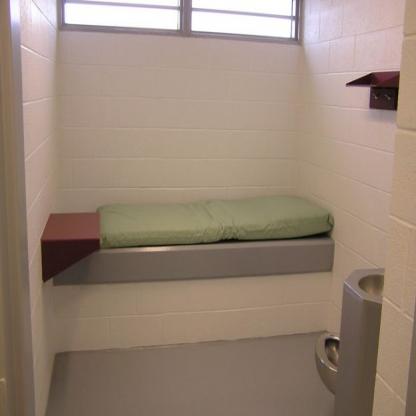
Scene: Indoor